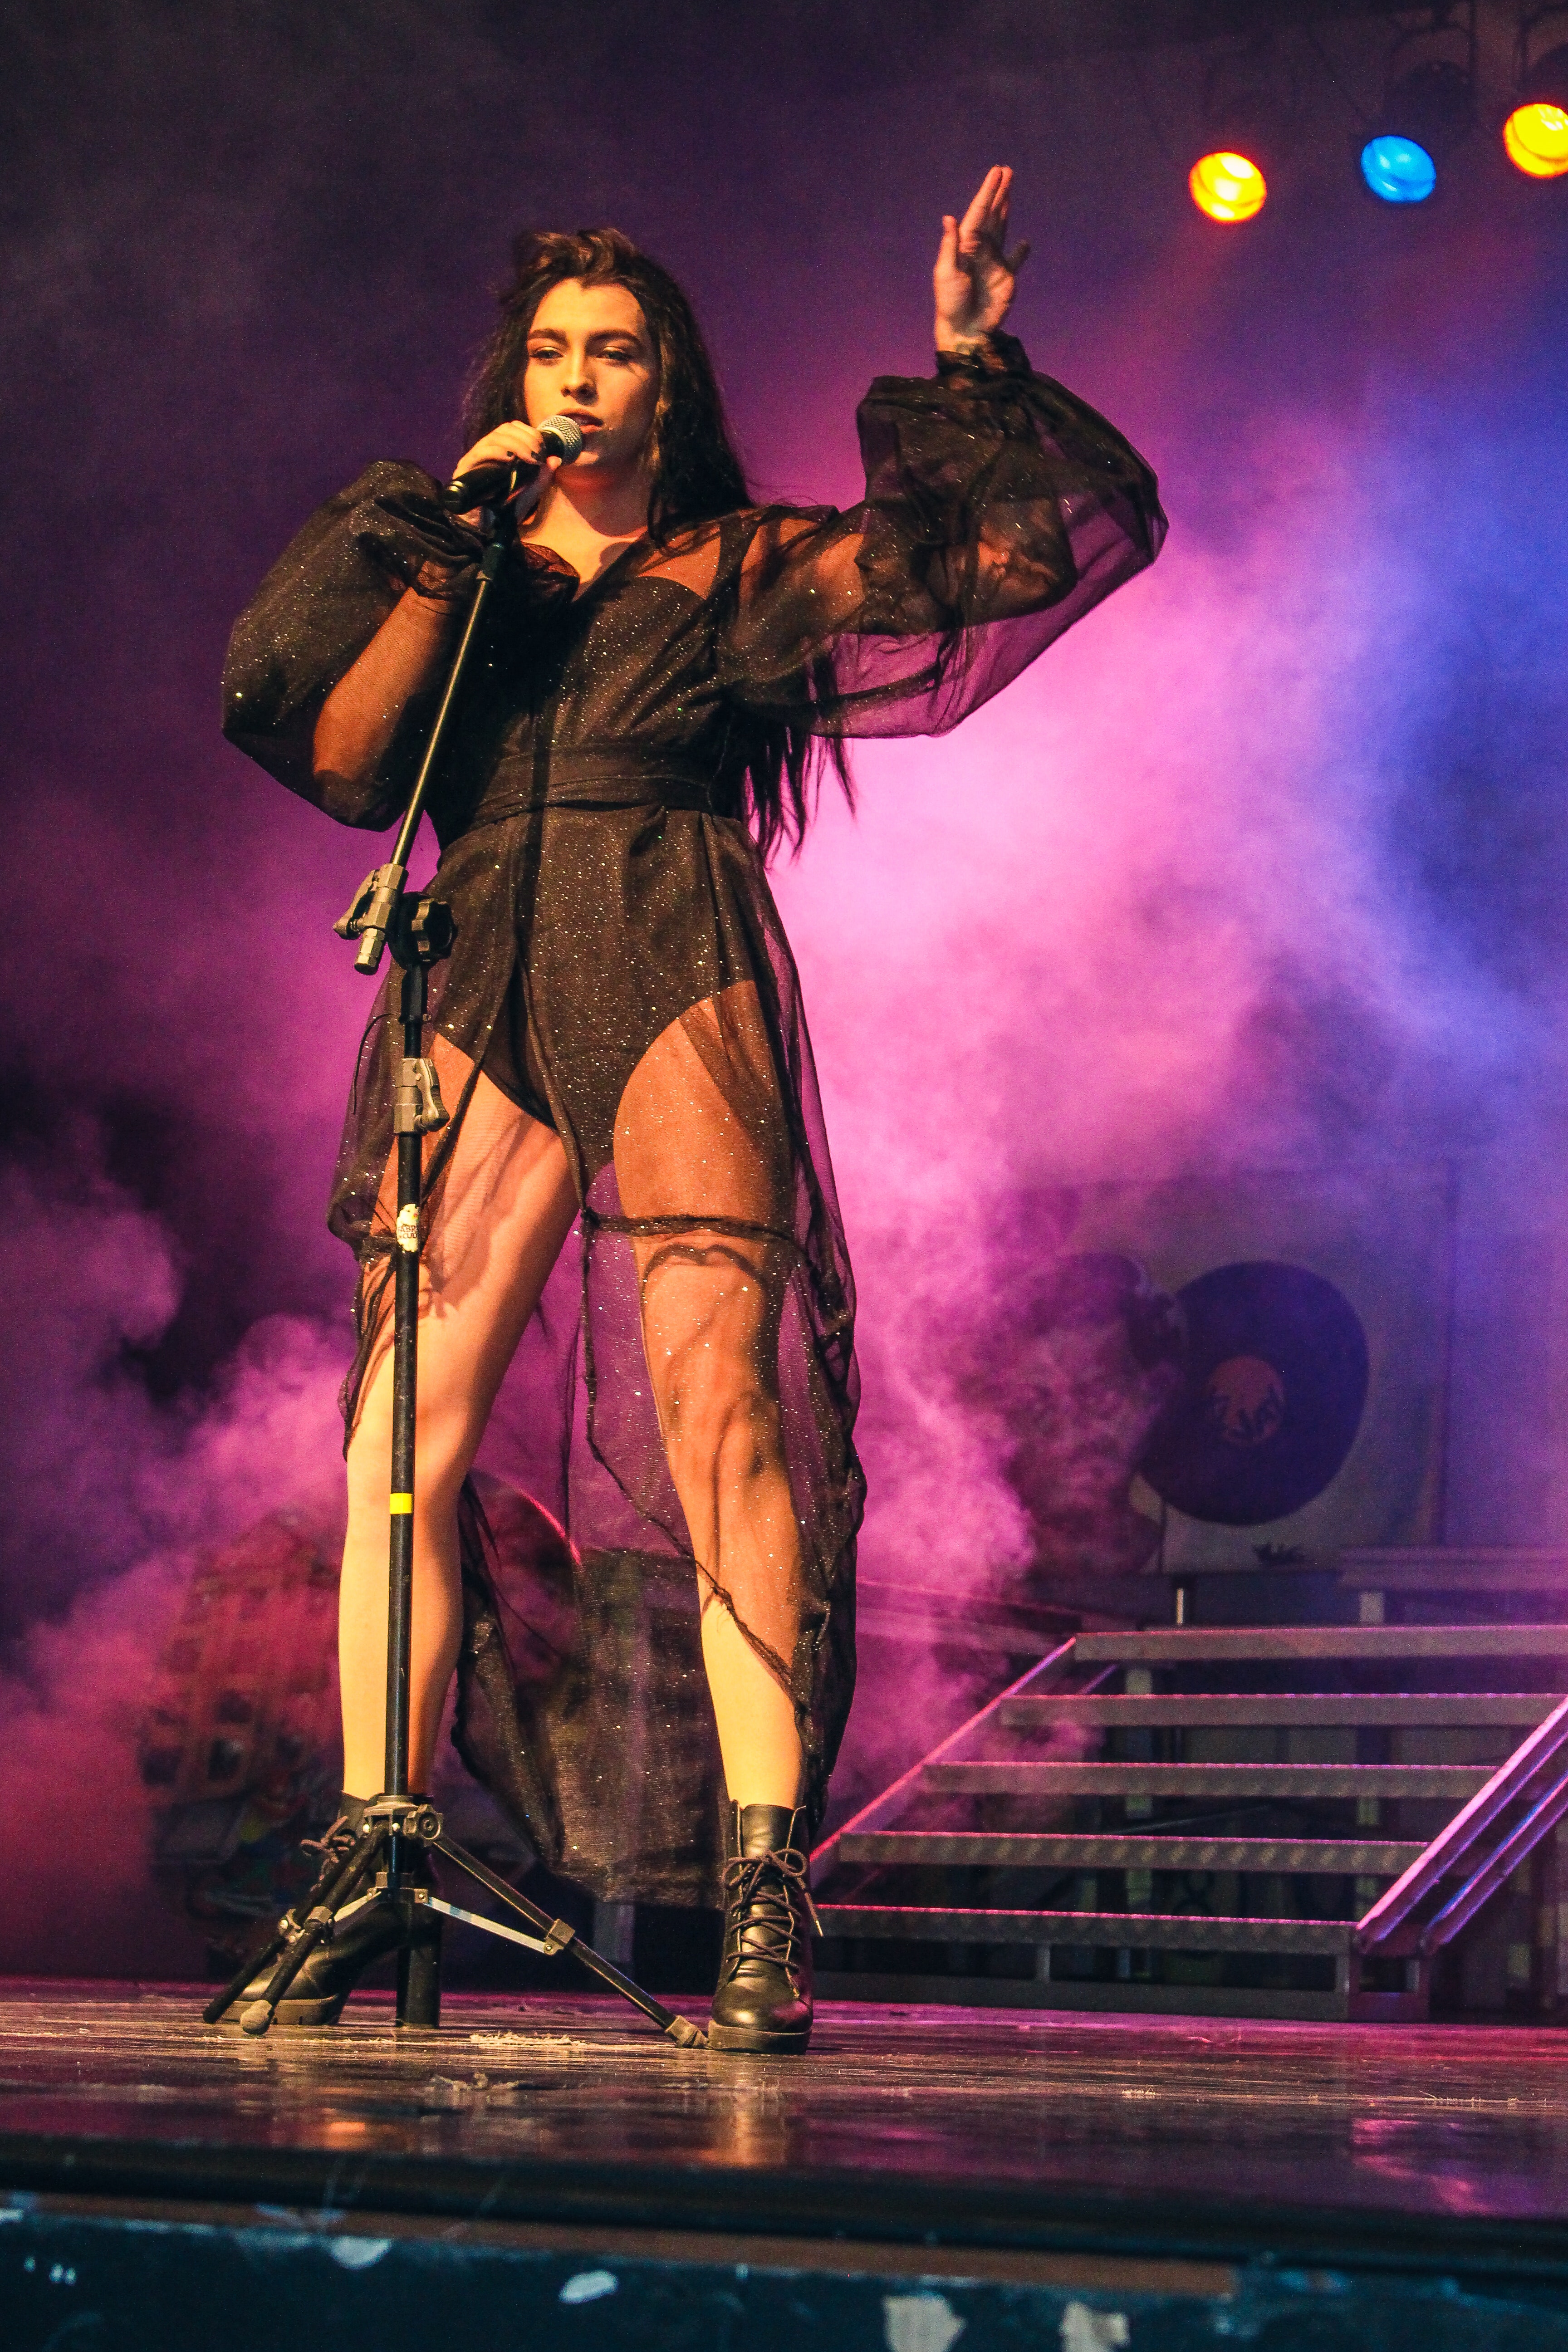
performance, entertainment, performing arts, stage, music artist, event, performance art, purple, public event, concert, singing, music, singer, musician, music venue, cg artwork, song